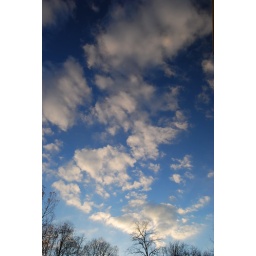
One of my first photos taken with my polarizer filter. These clouds were above my house